Cove (Appalachian Mountains)

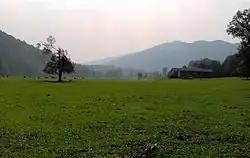
Miller's Cove in Tennessee is an example of a typical Appalachian cove, an enclosed valley in the mountains.

In the central and southern Appalachian Mountains of Eastern North America, a cove is a small valley between two ridge lines that is closed at one or both ends.